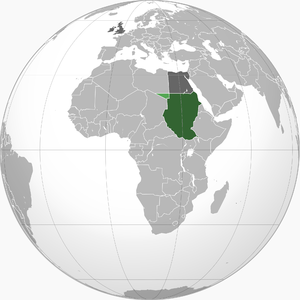
Le Soudan anglo-égyptien est le Soudan administré conjointement sous la forme d'un condominium par l'Égypte et le Royaume-Uni de 1899 à 1956.